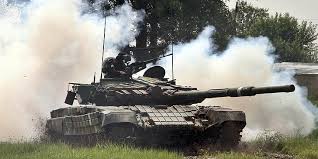
Label: Tank